List of birds of Madeira

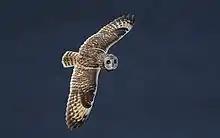
Short-eared owl

Order: PelecaniformesFamily: Threskiornithidae